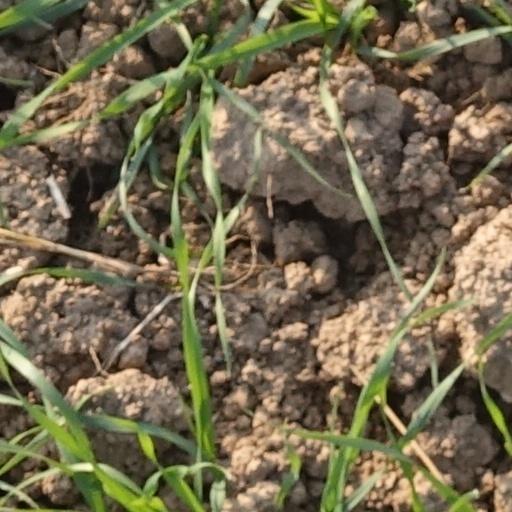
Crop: wheat